Hurricane Isabel

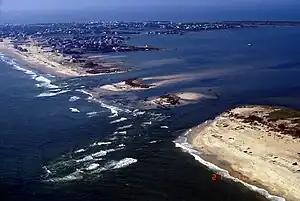
Overhead photo showing beach erosion of the Barrier Islands after Hurricane Isabel

The widespread damage from Isabel across the eastern United States prompted then-President George W. Bush to declare disaster areas across the entirety of Delaware and Maryland, as well as 36 North Carolina counties, 77 Virginia counties or independent cities, 6 West Virginia counties, and 7 Pennsylvania counties, as well as the District of Columbia. The disaster declaration allocated the use of federal funds for rebuilding and providing aid in the aftermath of hurricane Isabel. By about four months after the passage of the hurricane, disaster aid totaled about $516 million (2004 USD), primarily in North Carolina and Virginia. Over 166,000 residents applied for individual assistance, with about $117 million (2004 USD) approved for residents to assist with temporary housing and home repairs. About 50,000 business owners applied for Small Business Administration loans, with about $178 million (2004 USD) approved for the assistance loans. About 40,000 people visited local disaster recovery centers, designed to provide additional information regarding the aftermath of the hurricane.